Estudiantes de Bahía Blanca

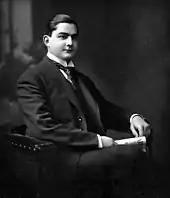
Haroldo Casanova, first president of the club

By 1908, a considerable amount of European immigrants arrived in the port of Bahía Blanca. Football in the city was introduced by those immigrants, as an exclusive game practised by the British executives at the beginning but then spreading to mass classes. That same year, a group of students ("Estudiantes" in Spanish) of local school met to compete in the Liga del Sur, a regional football competition. They formed a team, which took part in those leagues, although the team would be dissolved soon after.